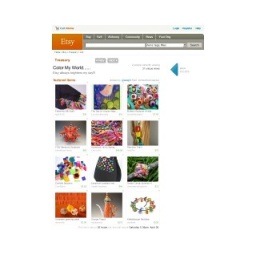
glassgirl on etsy included my bright button bouquet in this colorful treasury. Yay!